New Zealand Warriors

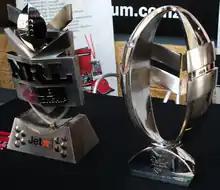
The Club Championship (left) and the Toyota Cup (right), both won in 2010

Expectations were not high for the Warriors in 2010 after a disappointing 2009 season. The Warriors bolstered their playing stocks in the pivotal play-making positions by signing Brett Seymour after he was cut by Cronulla and James Maloney from Melbourne. In arguably one of their best ever performances they humbled the Brisbane Broncos 48–16 at Lang Park in Round 3, with Maloney tying a club-record with 28 points (3 tries and 8 goals). Kevin Locke scored a hat-trick in the Warriors miraculous 20–18 win over the Sydney Roosters at AMI Stadium in Christchurch, narrowly escaping a serious hip injury after a high-speed collision with the goal-post (in the process of scoring the game-winning try). The Warriors won five matches in a row for the first time since late in the 2003 season and finished in 5th position in the regular season. They were knocked out of the finals series in the first week, losing to Gold Coast Titans.